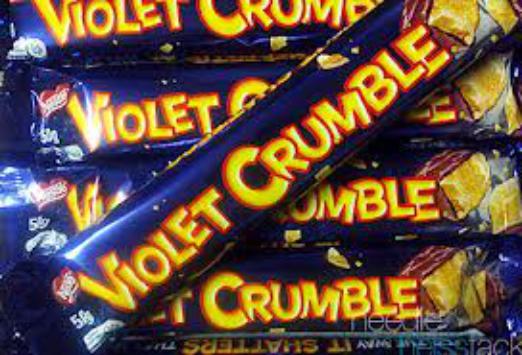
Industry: Food